Mining in France

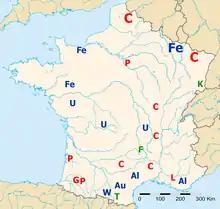
Natural resources of France: Al – Aluminium, Fe – Iron, W – Tungsten, Au – Gold, U – Uranium, C – Coal, L – Lignite, P – Petroleum, G – Natural gas, F – Fluorine, K – Potash, T – Talc.

Mining in France is based solely on the nature of the material, whether extracted from the surface or underground. These include fuels (coal, hydrocarbons, gas), metals (iron, copper) and a few other minerals (salt, sulfur).